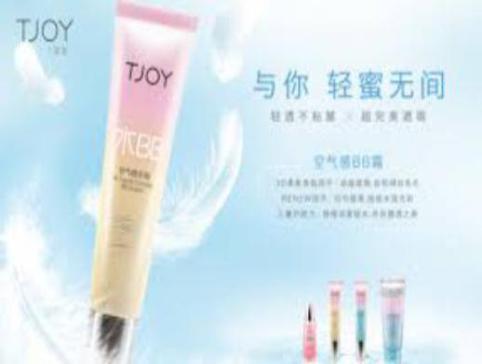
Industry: Necessities